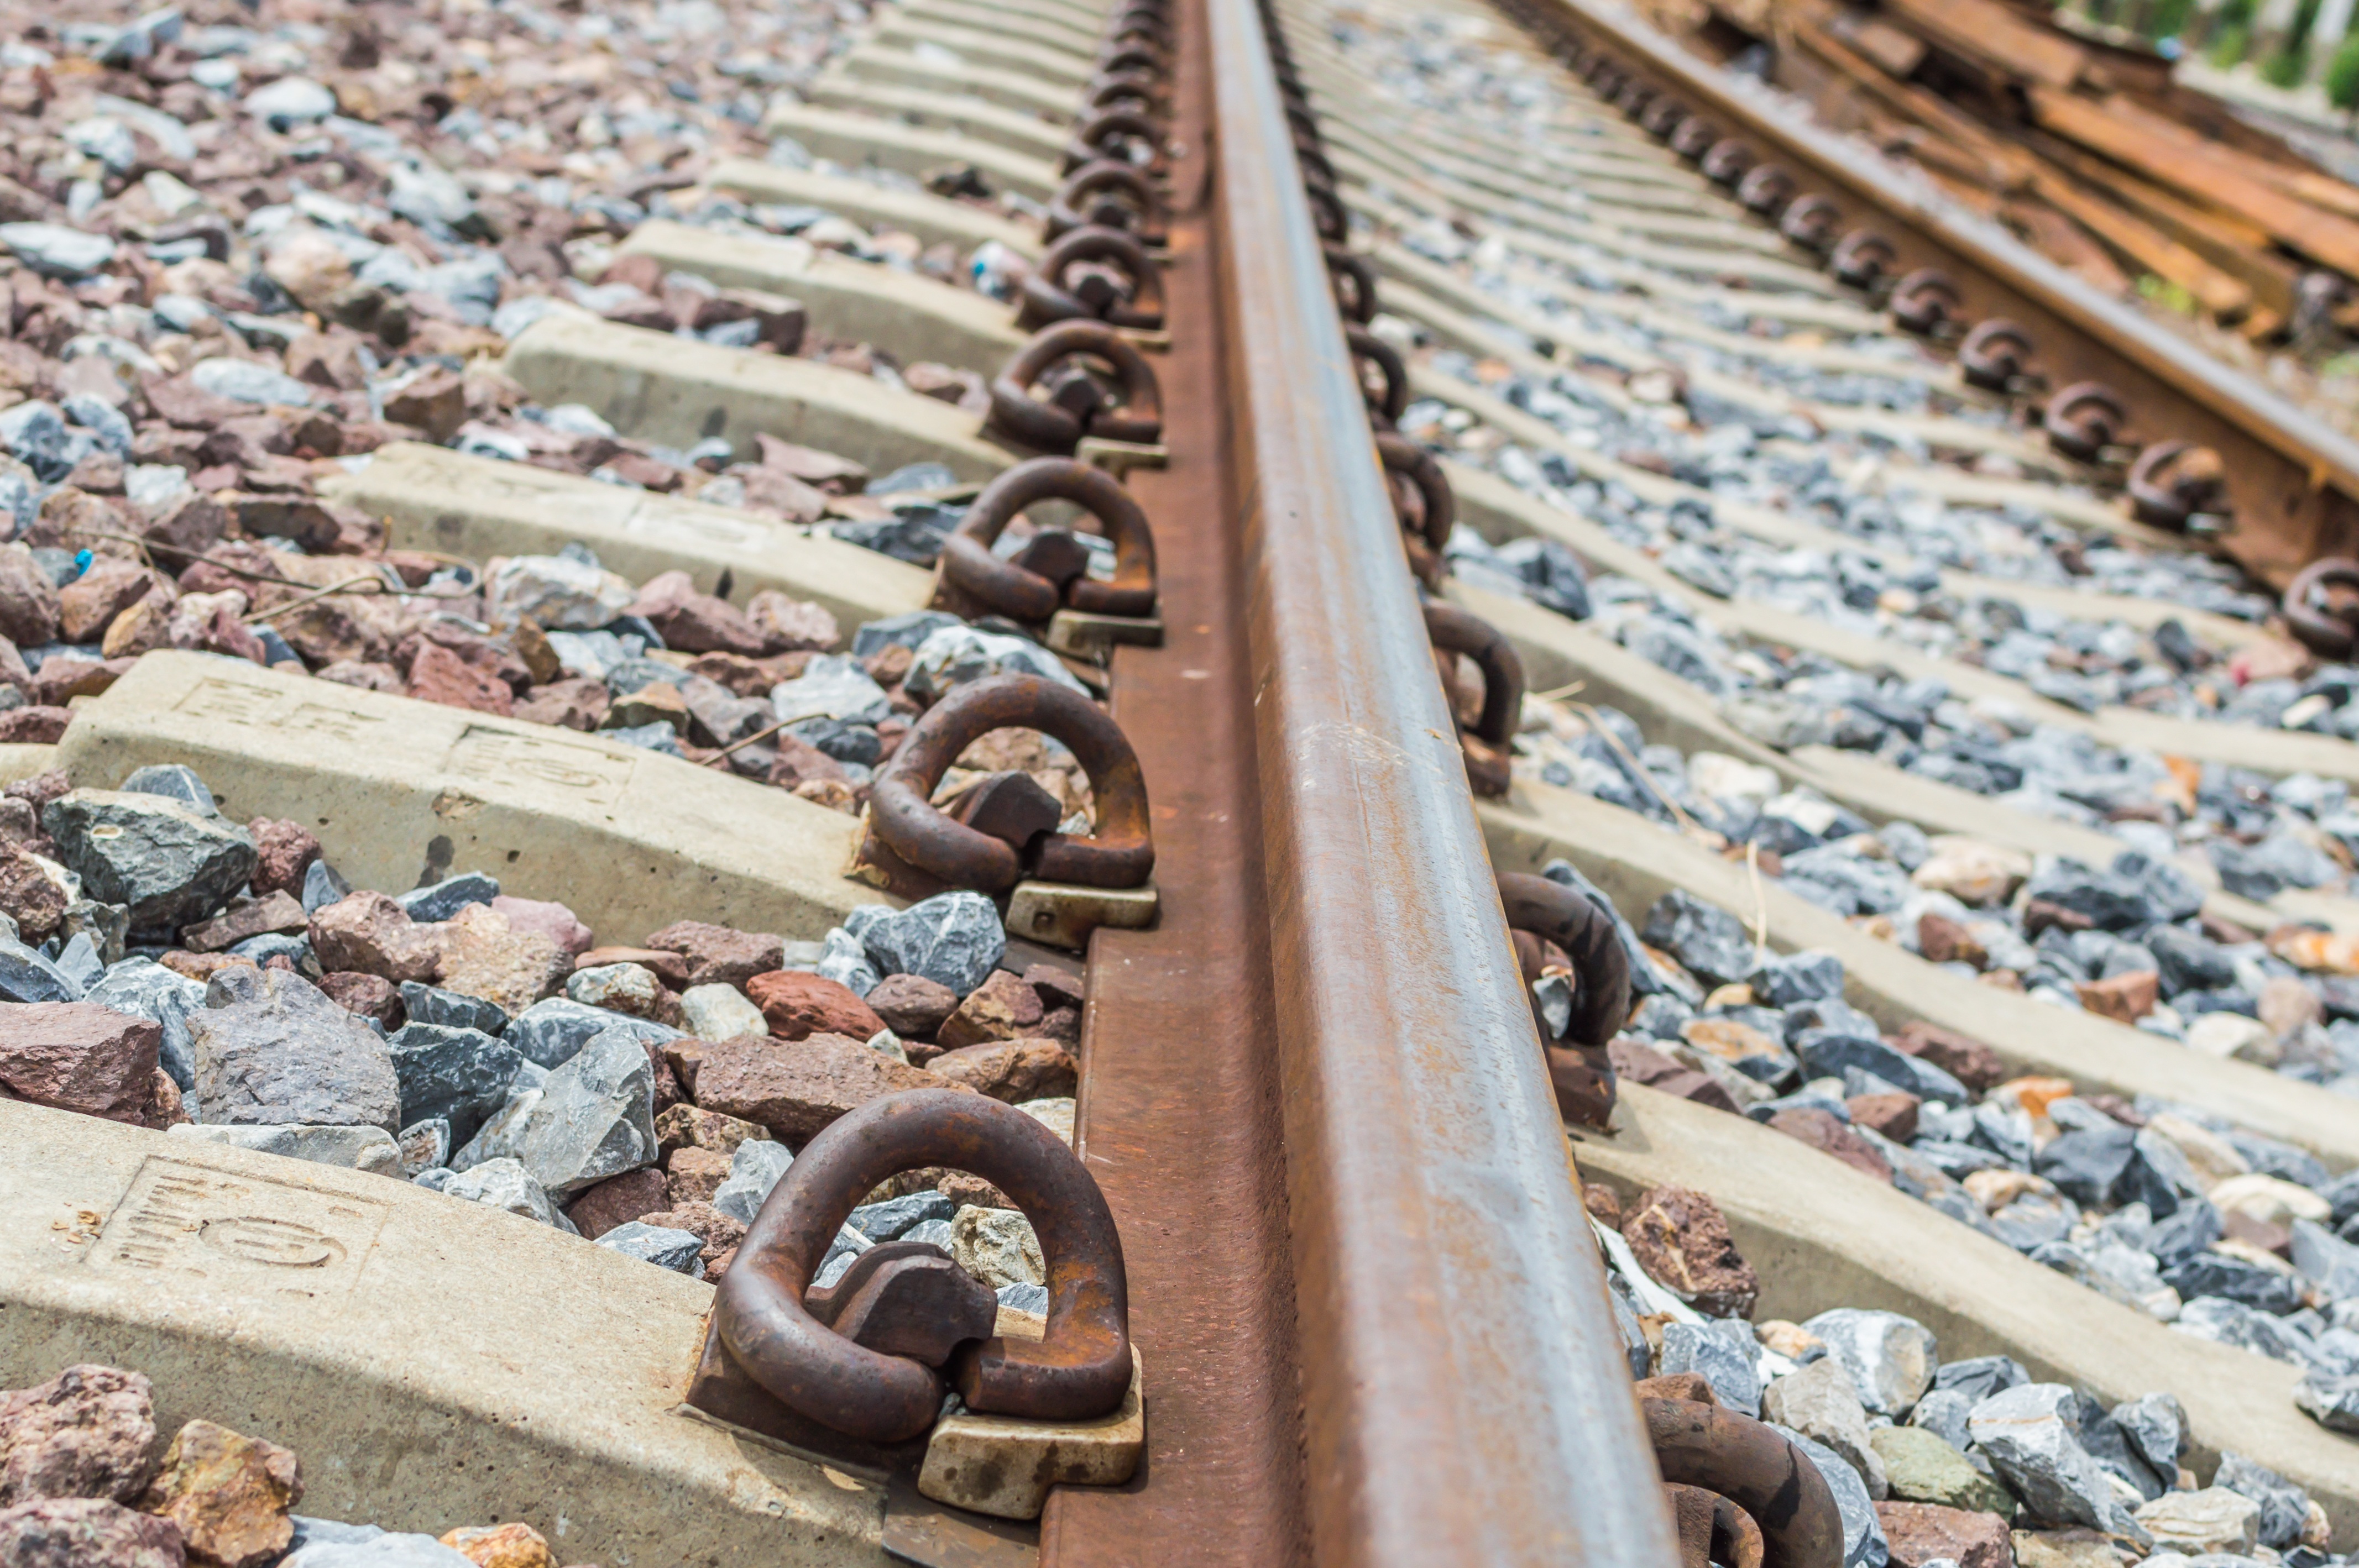
landscape, nature, path, outdoor, horizon, sky, wood, track, railway, railroad, road, perspective, rail, train, travel, steel, transportation, transport, line, direction, journey, industry, tracks, background, way, iron, ancient history